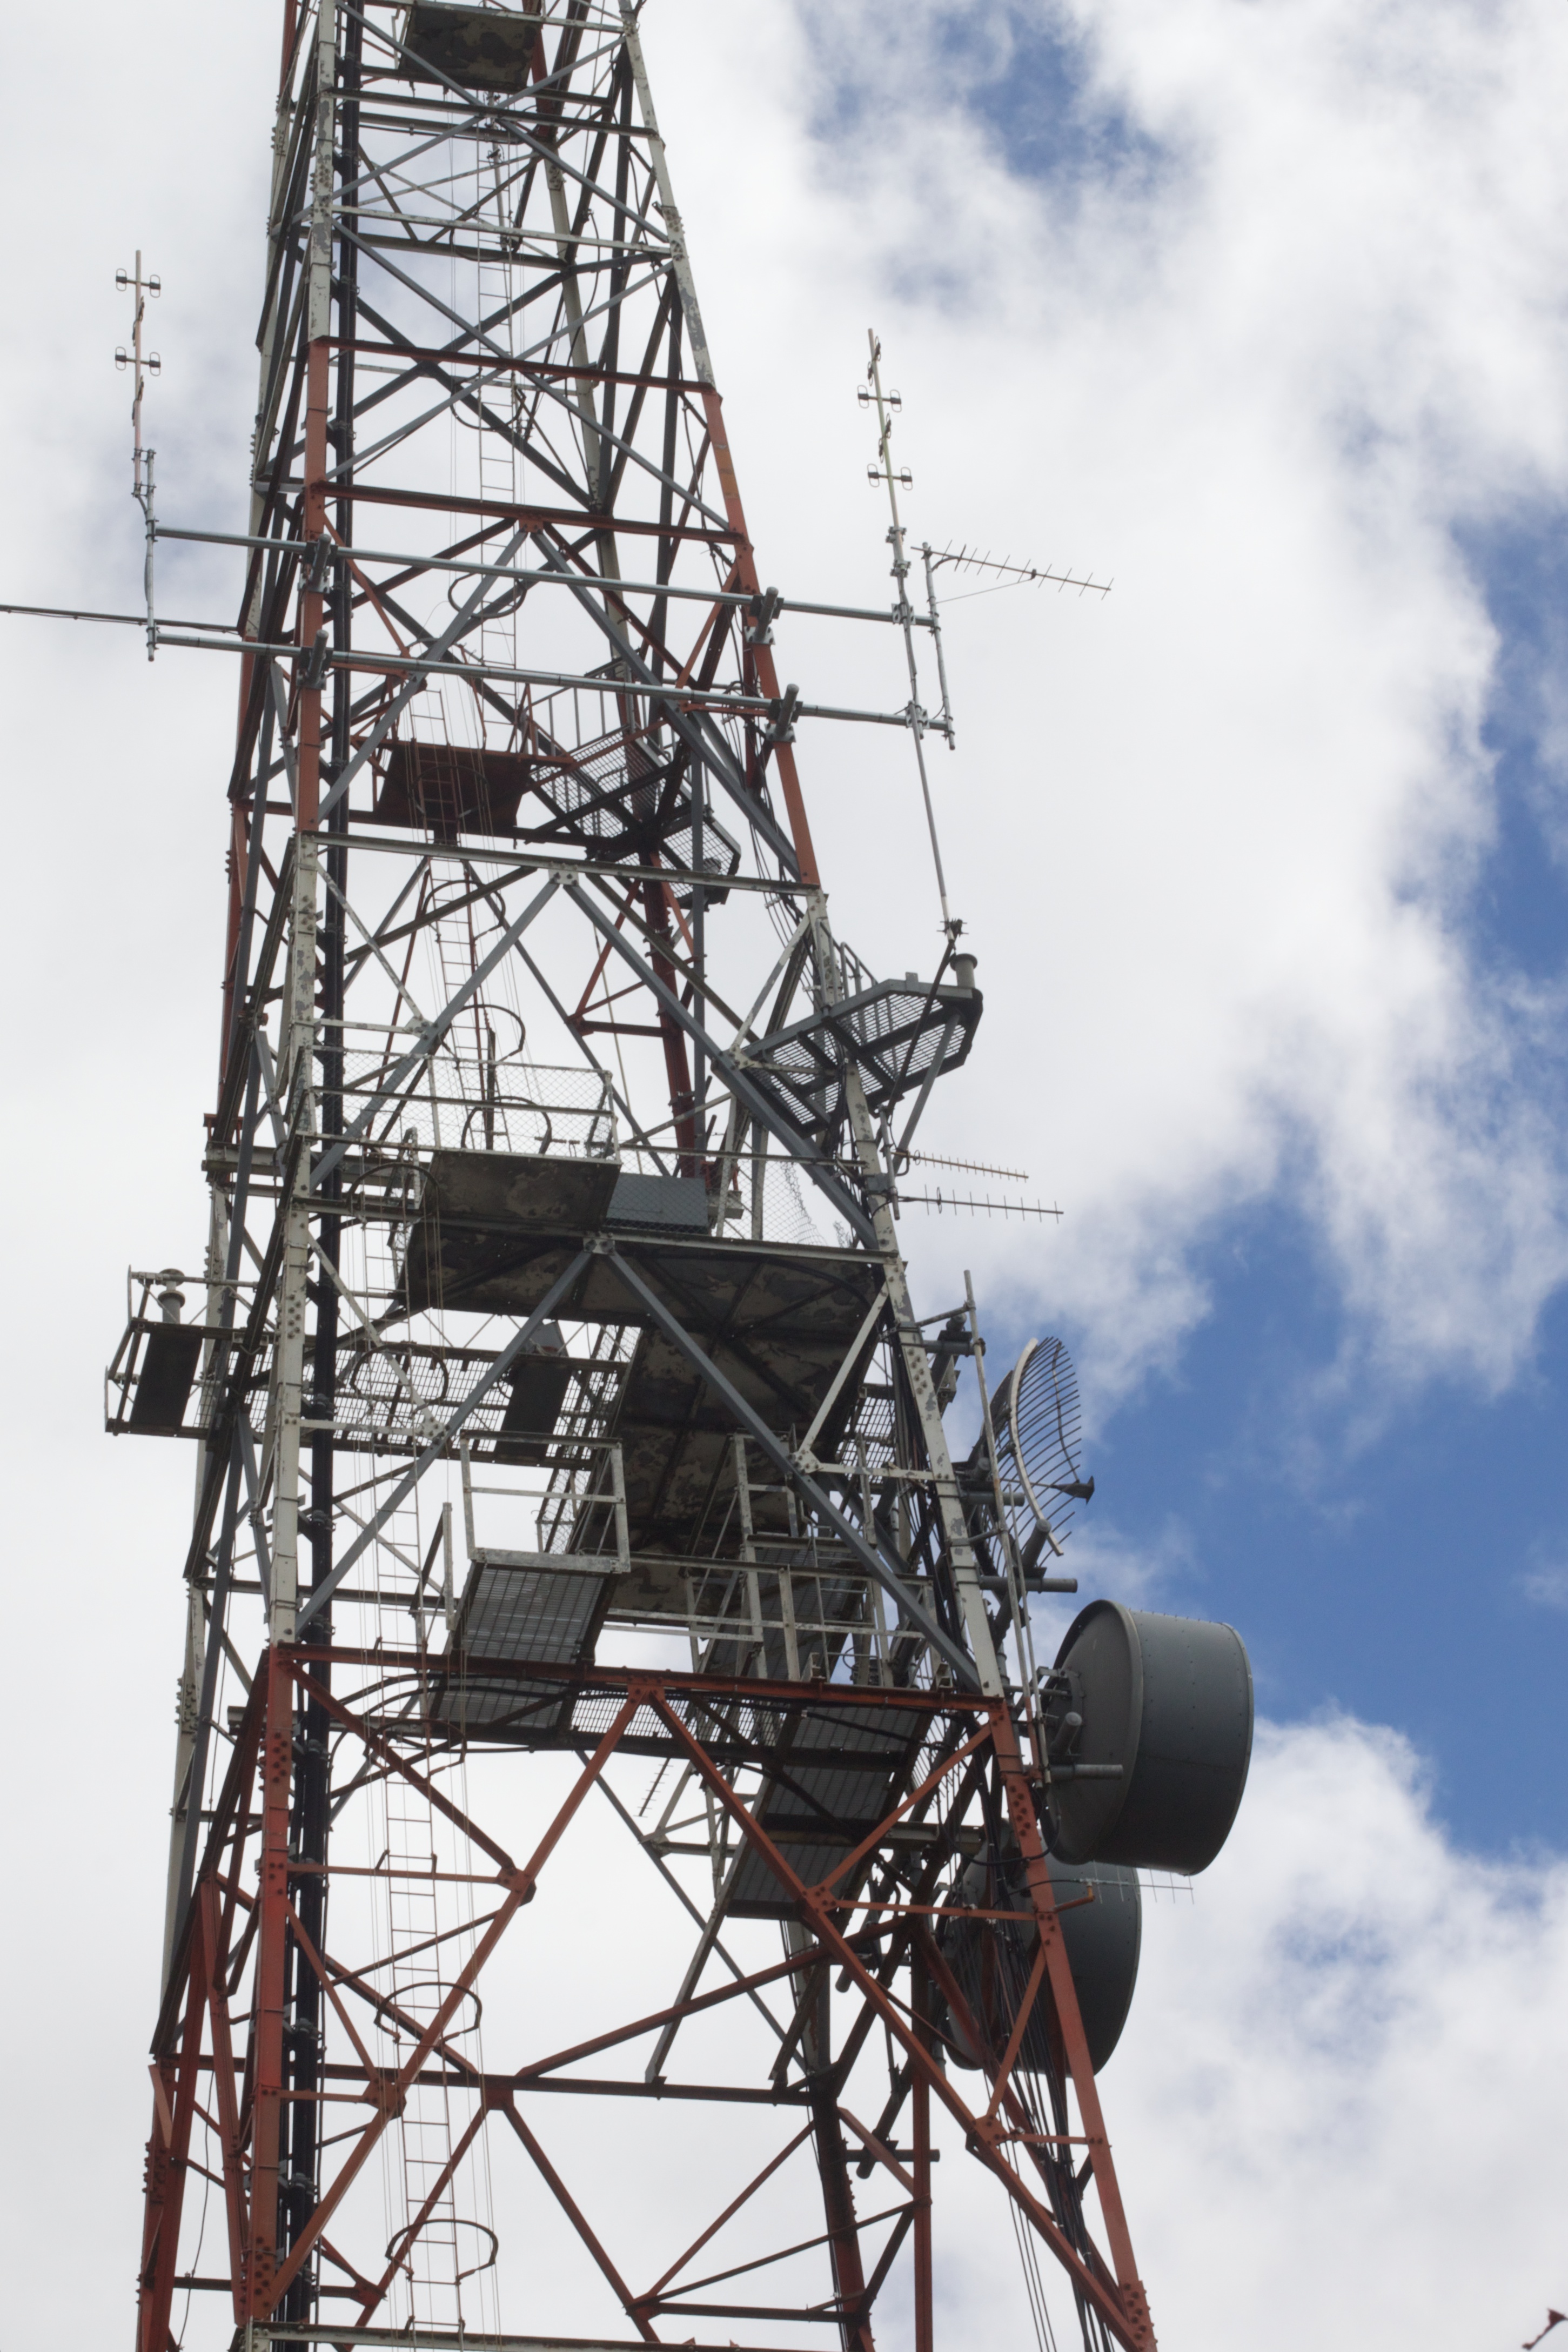
vehicle, tower, mast, electricity, auodyssey, transmission tower, electrical supply, overhead power line